Assassin's Creed Mirage

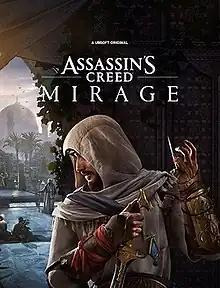

Assassin's Creed Mirage is a 2023 action-adventure game developed by Ubisoft Bordeaux and published by Ubisoft. The game is the thirteenth major installment in the "Assassin's Creed" series and the successor to "Assassin's Creed Valhalla" (2020). Set in 9th-century Baghdad during the Islamic Golden Age—in particular during the Anarchy at Samarra—the story follows Basim Ibn Ishaq, a street thief who joins the Hidden Ones to fight for peace and liberty, against the Order of the Ancients, who desire peace through control. The main narrative focuses on Basim's internal struggle between his duties as a Hidden One and his desire to uncover his mysterious past.